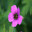
Label: poppy